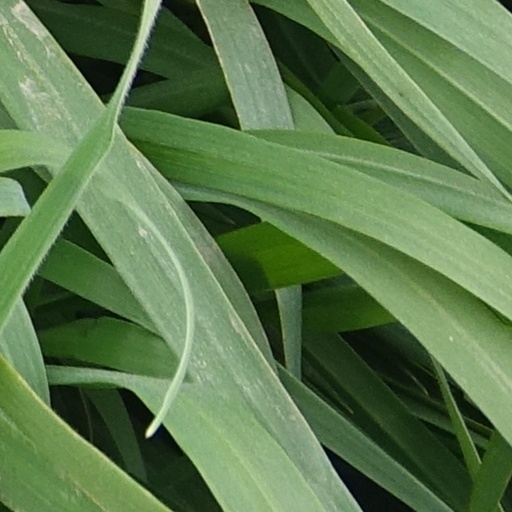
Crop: wheat